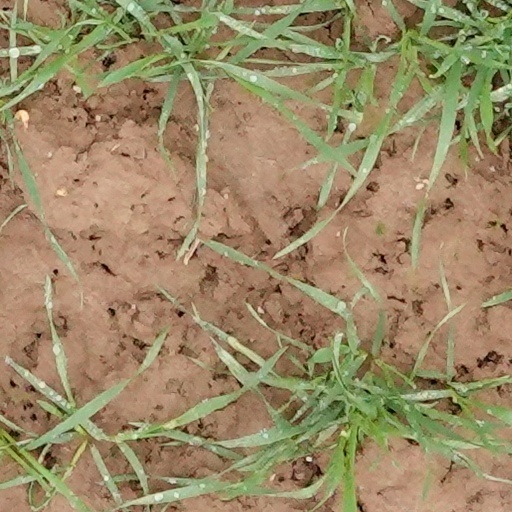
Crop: wheat